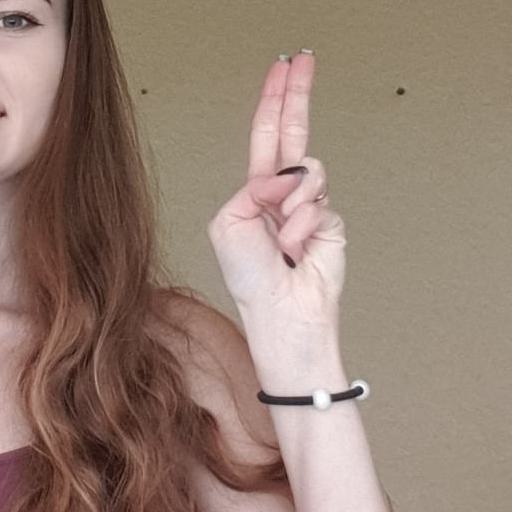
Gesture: two_up